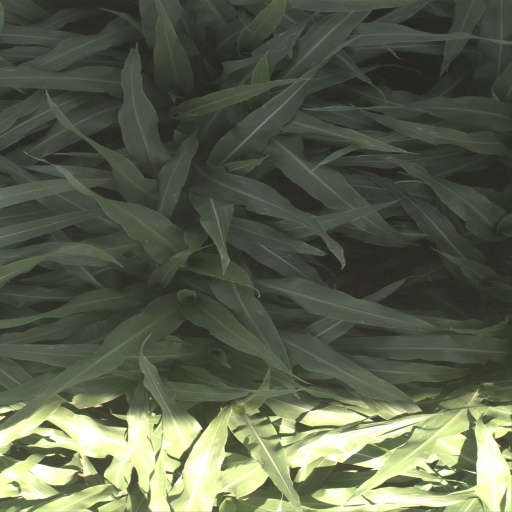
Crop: sorghum